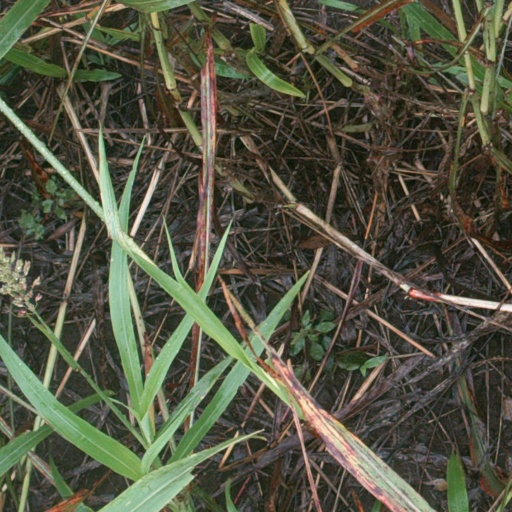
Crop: sorghum